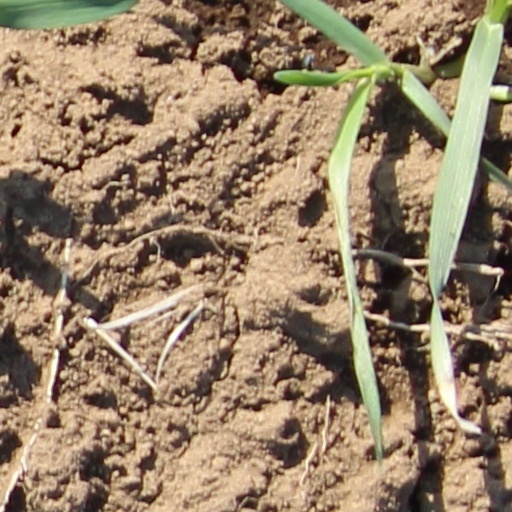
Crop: wheat